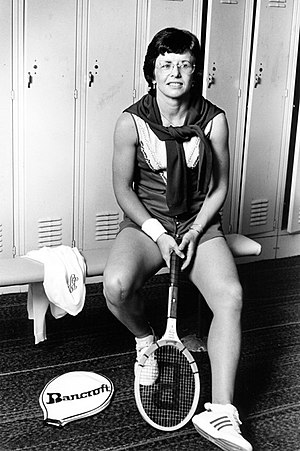
Wimbledon-mesterskaberne 1972
Billie Jean King vandt både damesingle og -double
Billie Jean King
Wimbledon-mesterskaberne 1972 var den 86. udgave af Wimbledon-mesterskaberne gennem tiden og den femte udgave af mesterskabet i tennissportens åbne æra. Turneringen blev spillet i All England Lawn Tennis and Croquet Club i London, Storbritannien i perioden 26. juni - 9. juli 1972.